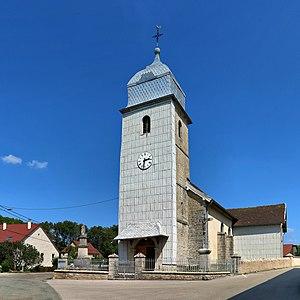
L'église
Surmont est une commune française située dans le département du Doubs en région Bourgogne-Franche-Comté.